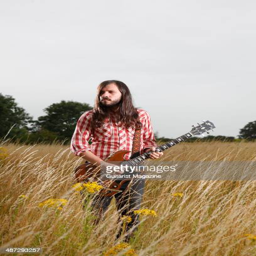
portrait of composer photographed with his electric guitar in a field